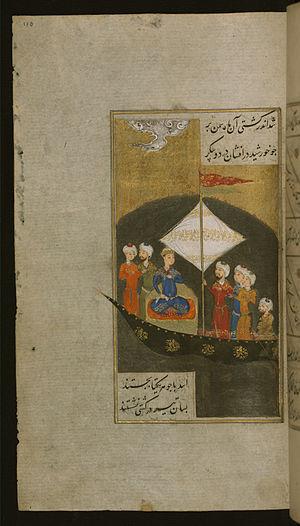
Assâr Tabrizi, est un poète persan.